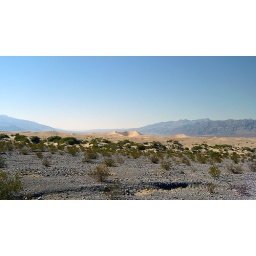
i got a room for the night in stove pipe wells, this was my view. sand dunes